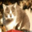
Label: cat